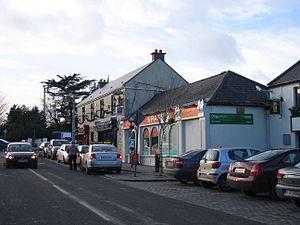
Saggart est un village du comté de Dublin Sud en République d'Irlande. Il est situé dans le nord des montagnes de Wicklow à 125 mètres d'altitude en moyenne. Il comptait 868 habitants en 2006.